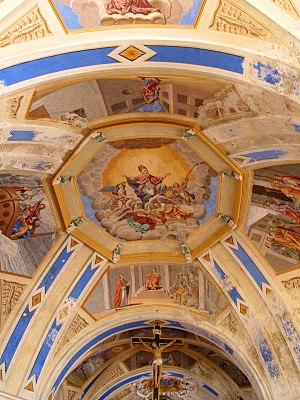
Saint-Gervais-les-Bains est une commune française située dans le département de la Haute-Savoie, en région Auvergne-Rhône-Alpes. Elle se situe dans le Val Montjoie, en haute-vallée de l'Arve, dans la province historique du Faucigny, et que l'on nomme le pays du Mont-Blanc.